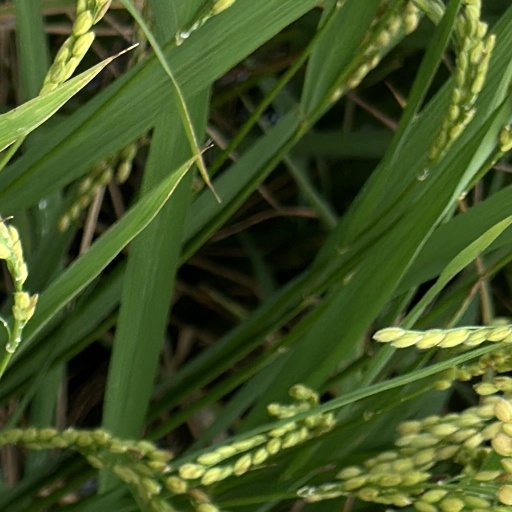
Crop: rice